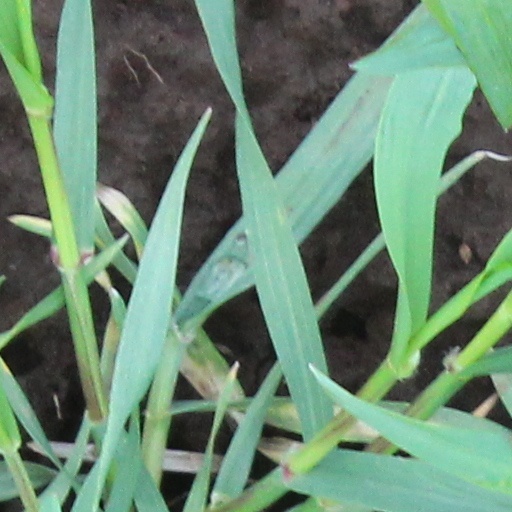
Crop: wheat